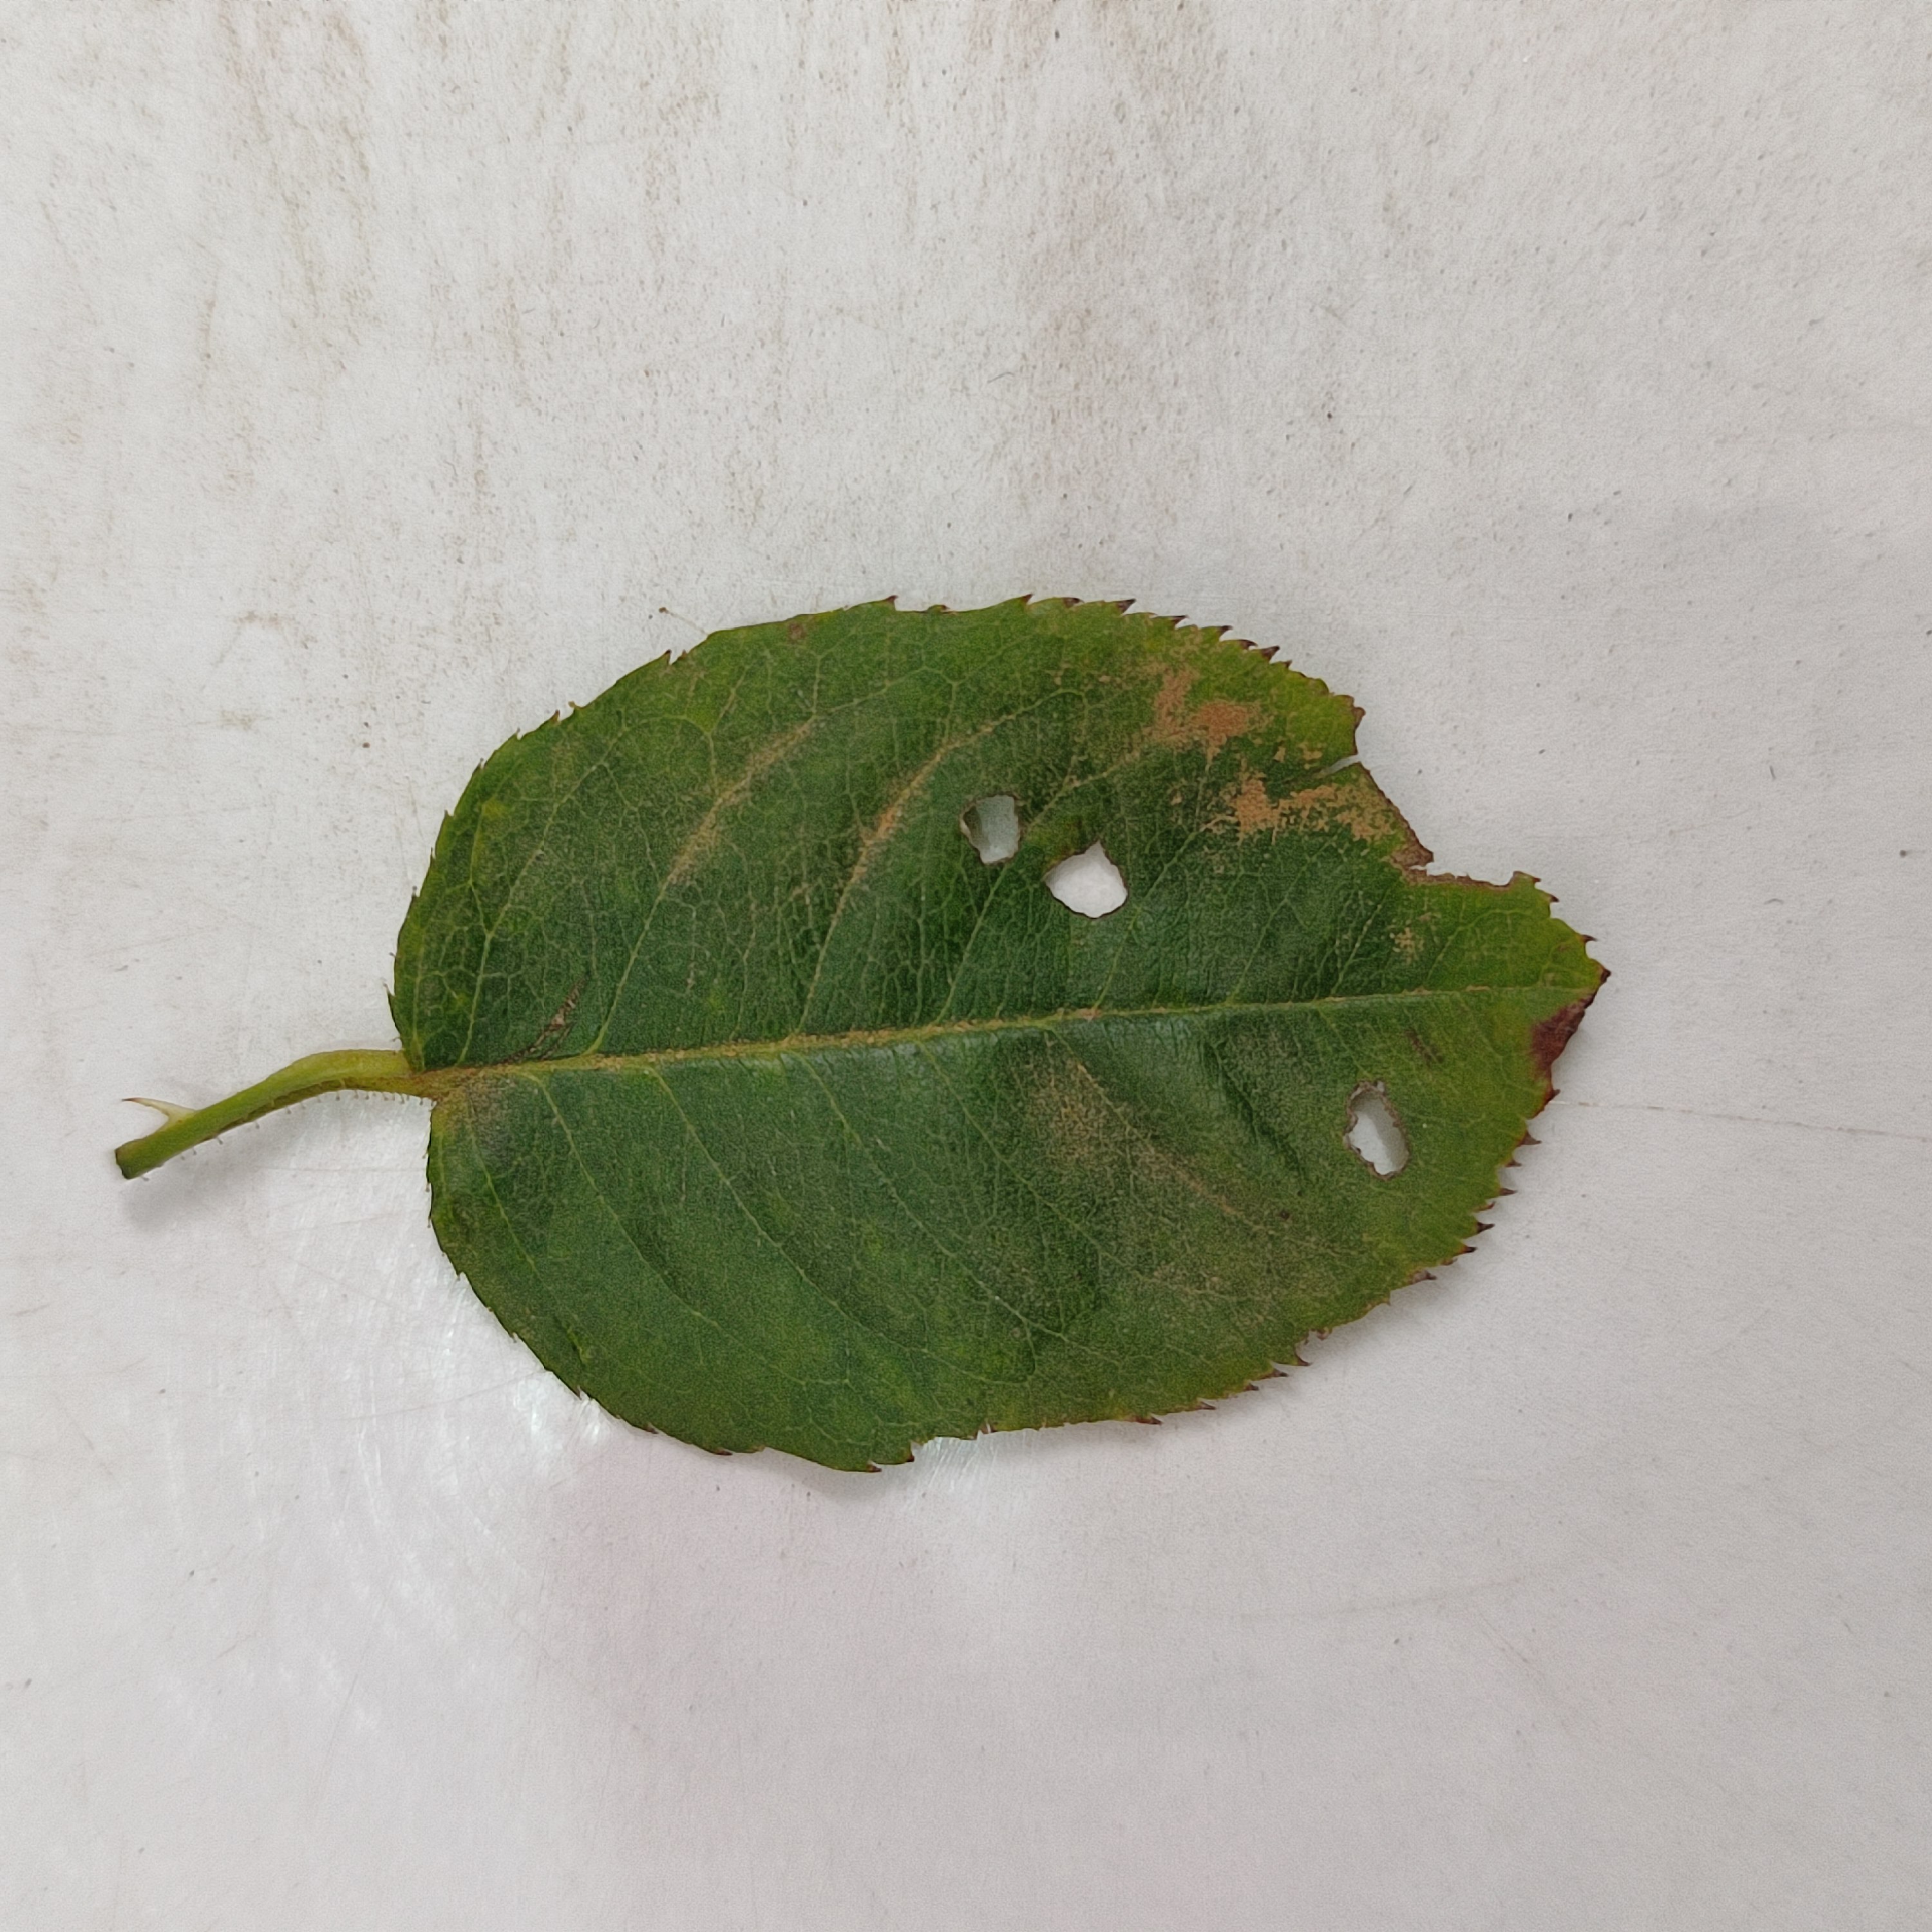
Label: Insect Hole